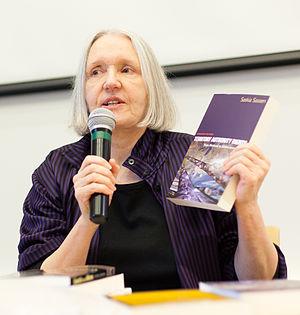
Saskia Sassen est une sociologue et économiste néerlando-américaine, spécialiste de la mondialisation et de la sociologie des très grandes villes du monde.